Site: brandenburg
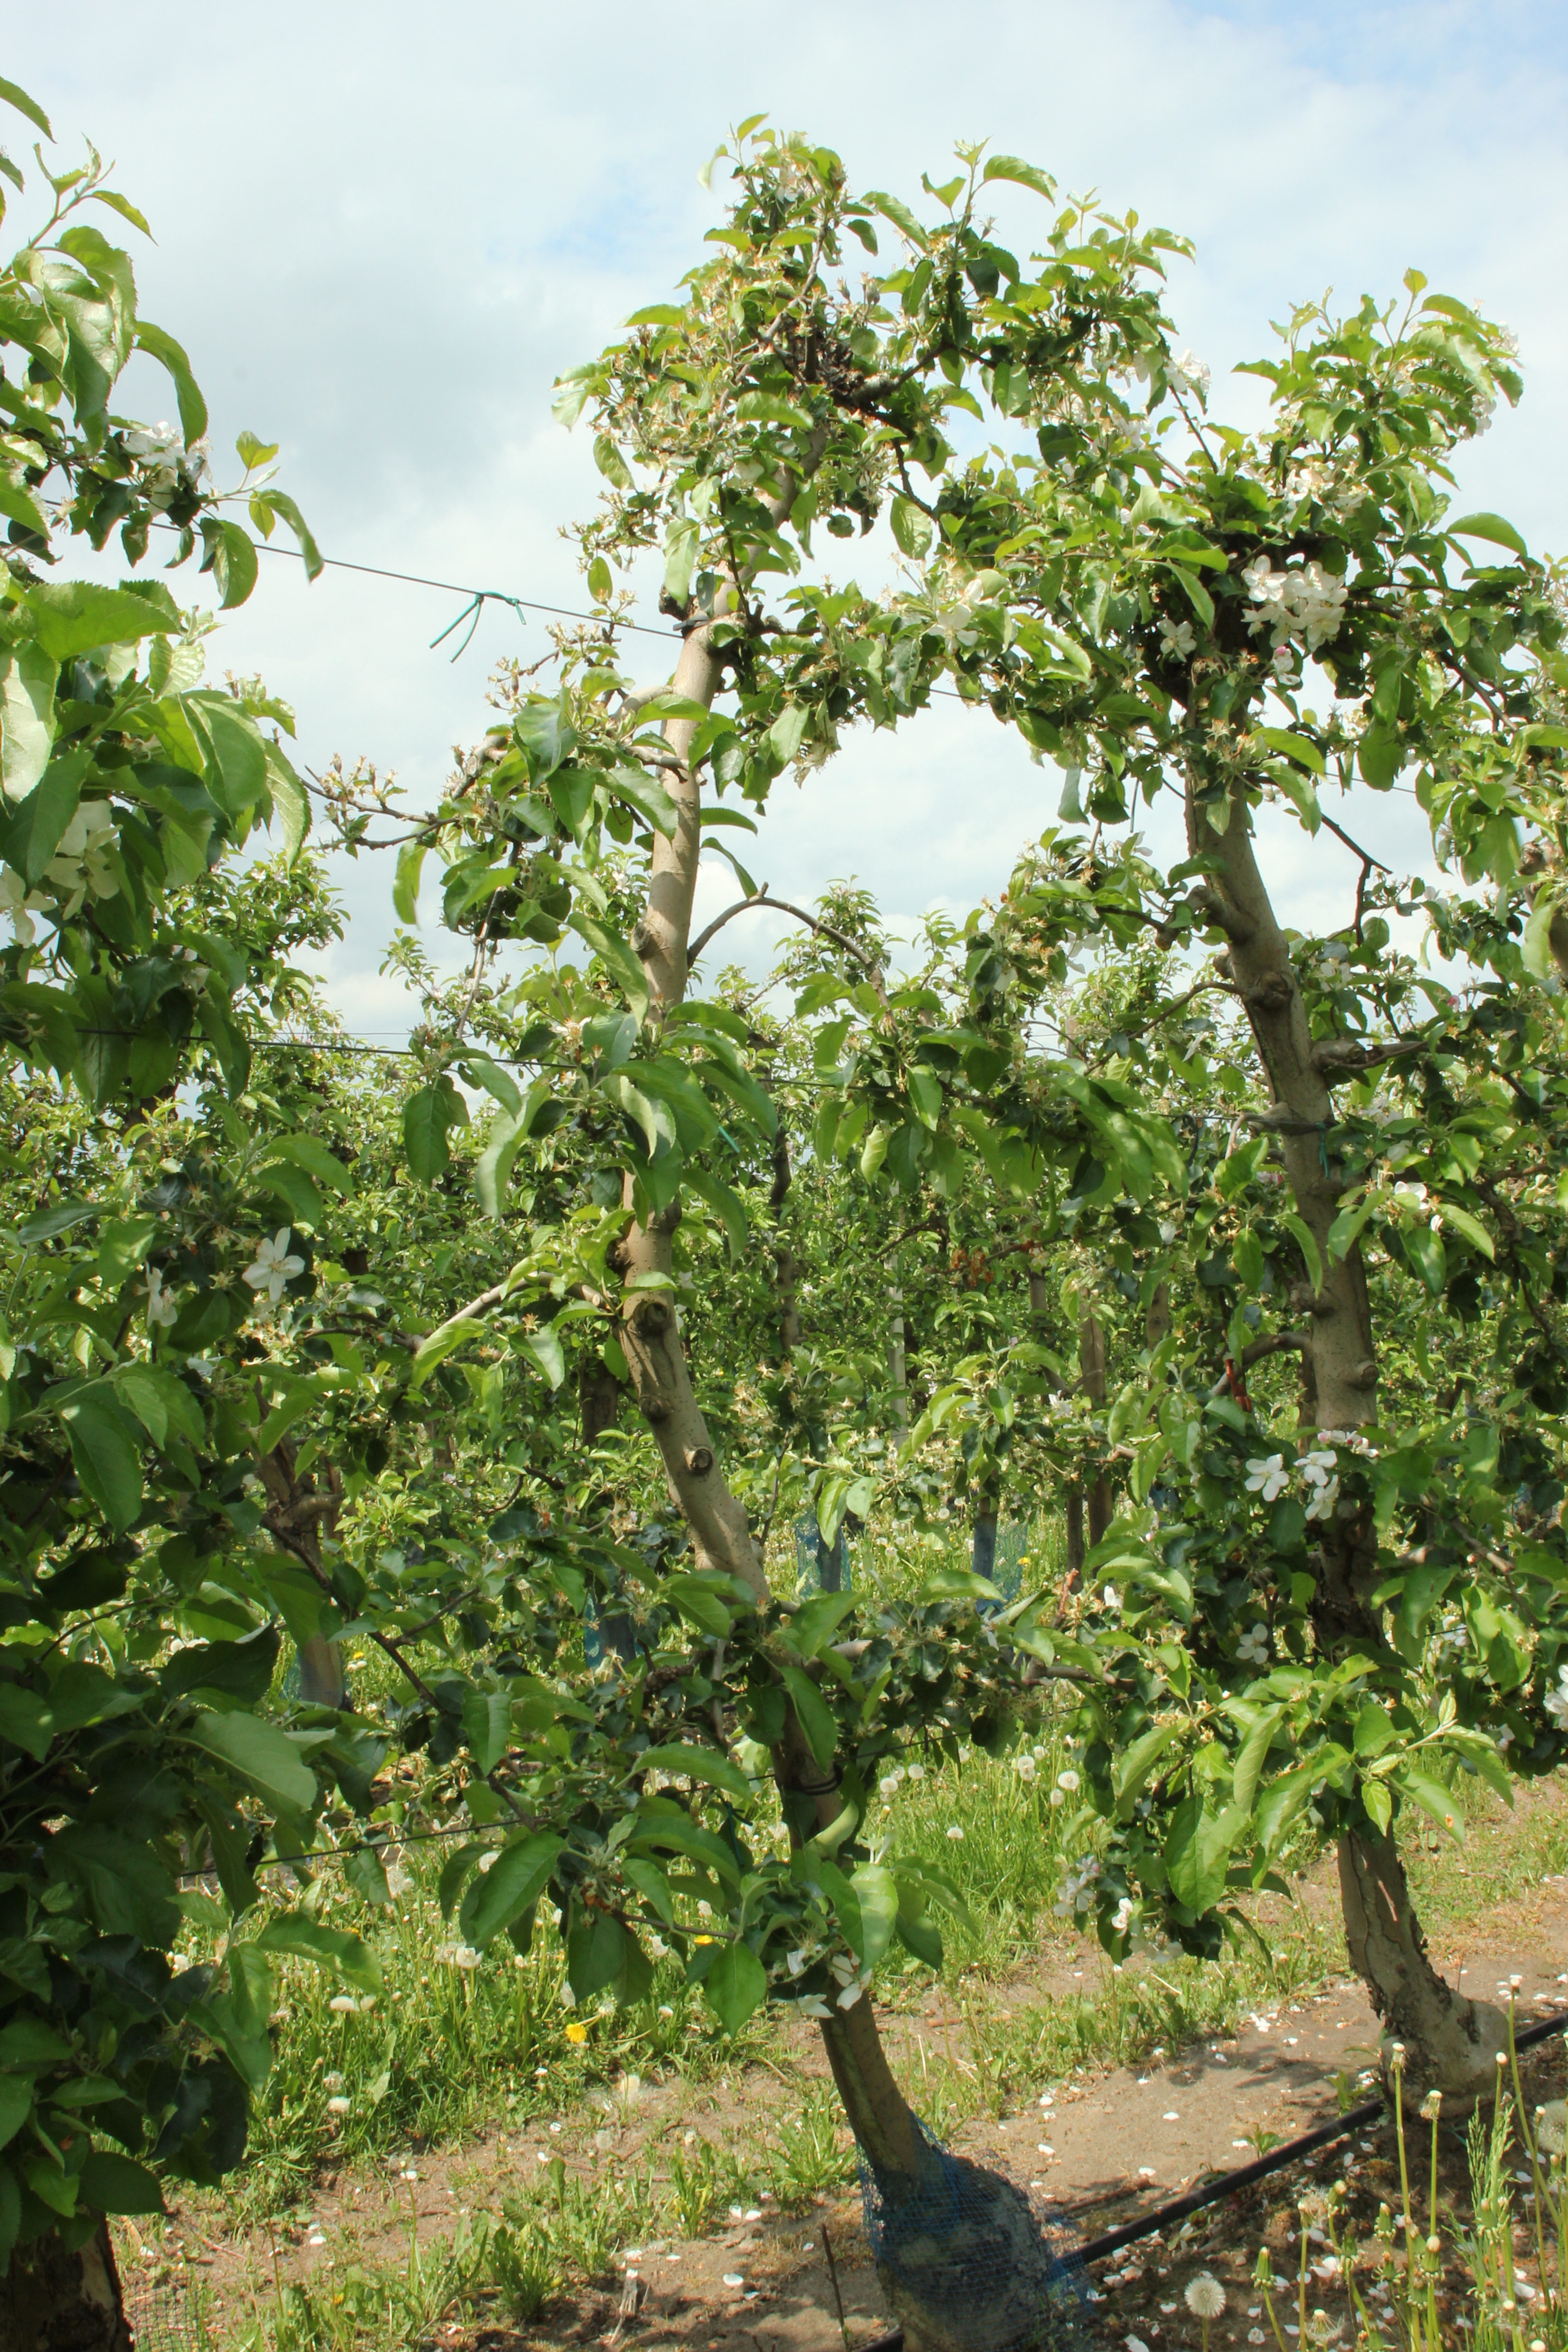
Growth stage (BBCH 67): Flowering